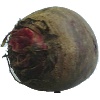
Label: Beetroot 1